Bancroft Davis

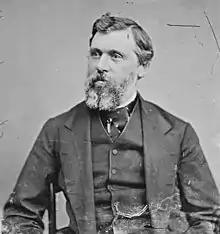

John Chandler Bancroft Davis (December 29, 1822 – December 27, 1907), commonly known as (J. C.) Bancroft Davis, was an attorney, diplomat, judge of the Court of Claims, and Reporter of Decisions of the Supreme Court of the United States.